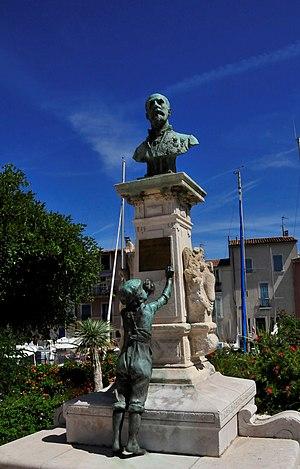
Étienne Antoine Guillaume Richaud, né le 11 janvier 1841 à Martigues et mort le 31 mai 1889 dans le golfe du Bengale, est un administrateur colonial français qui exerça notamment comme chef de cabinet du Gouverneur de l'Inde Française, Gouverneur de La Réunion et Gouverneur-général de l'Indochine Française.